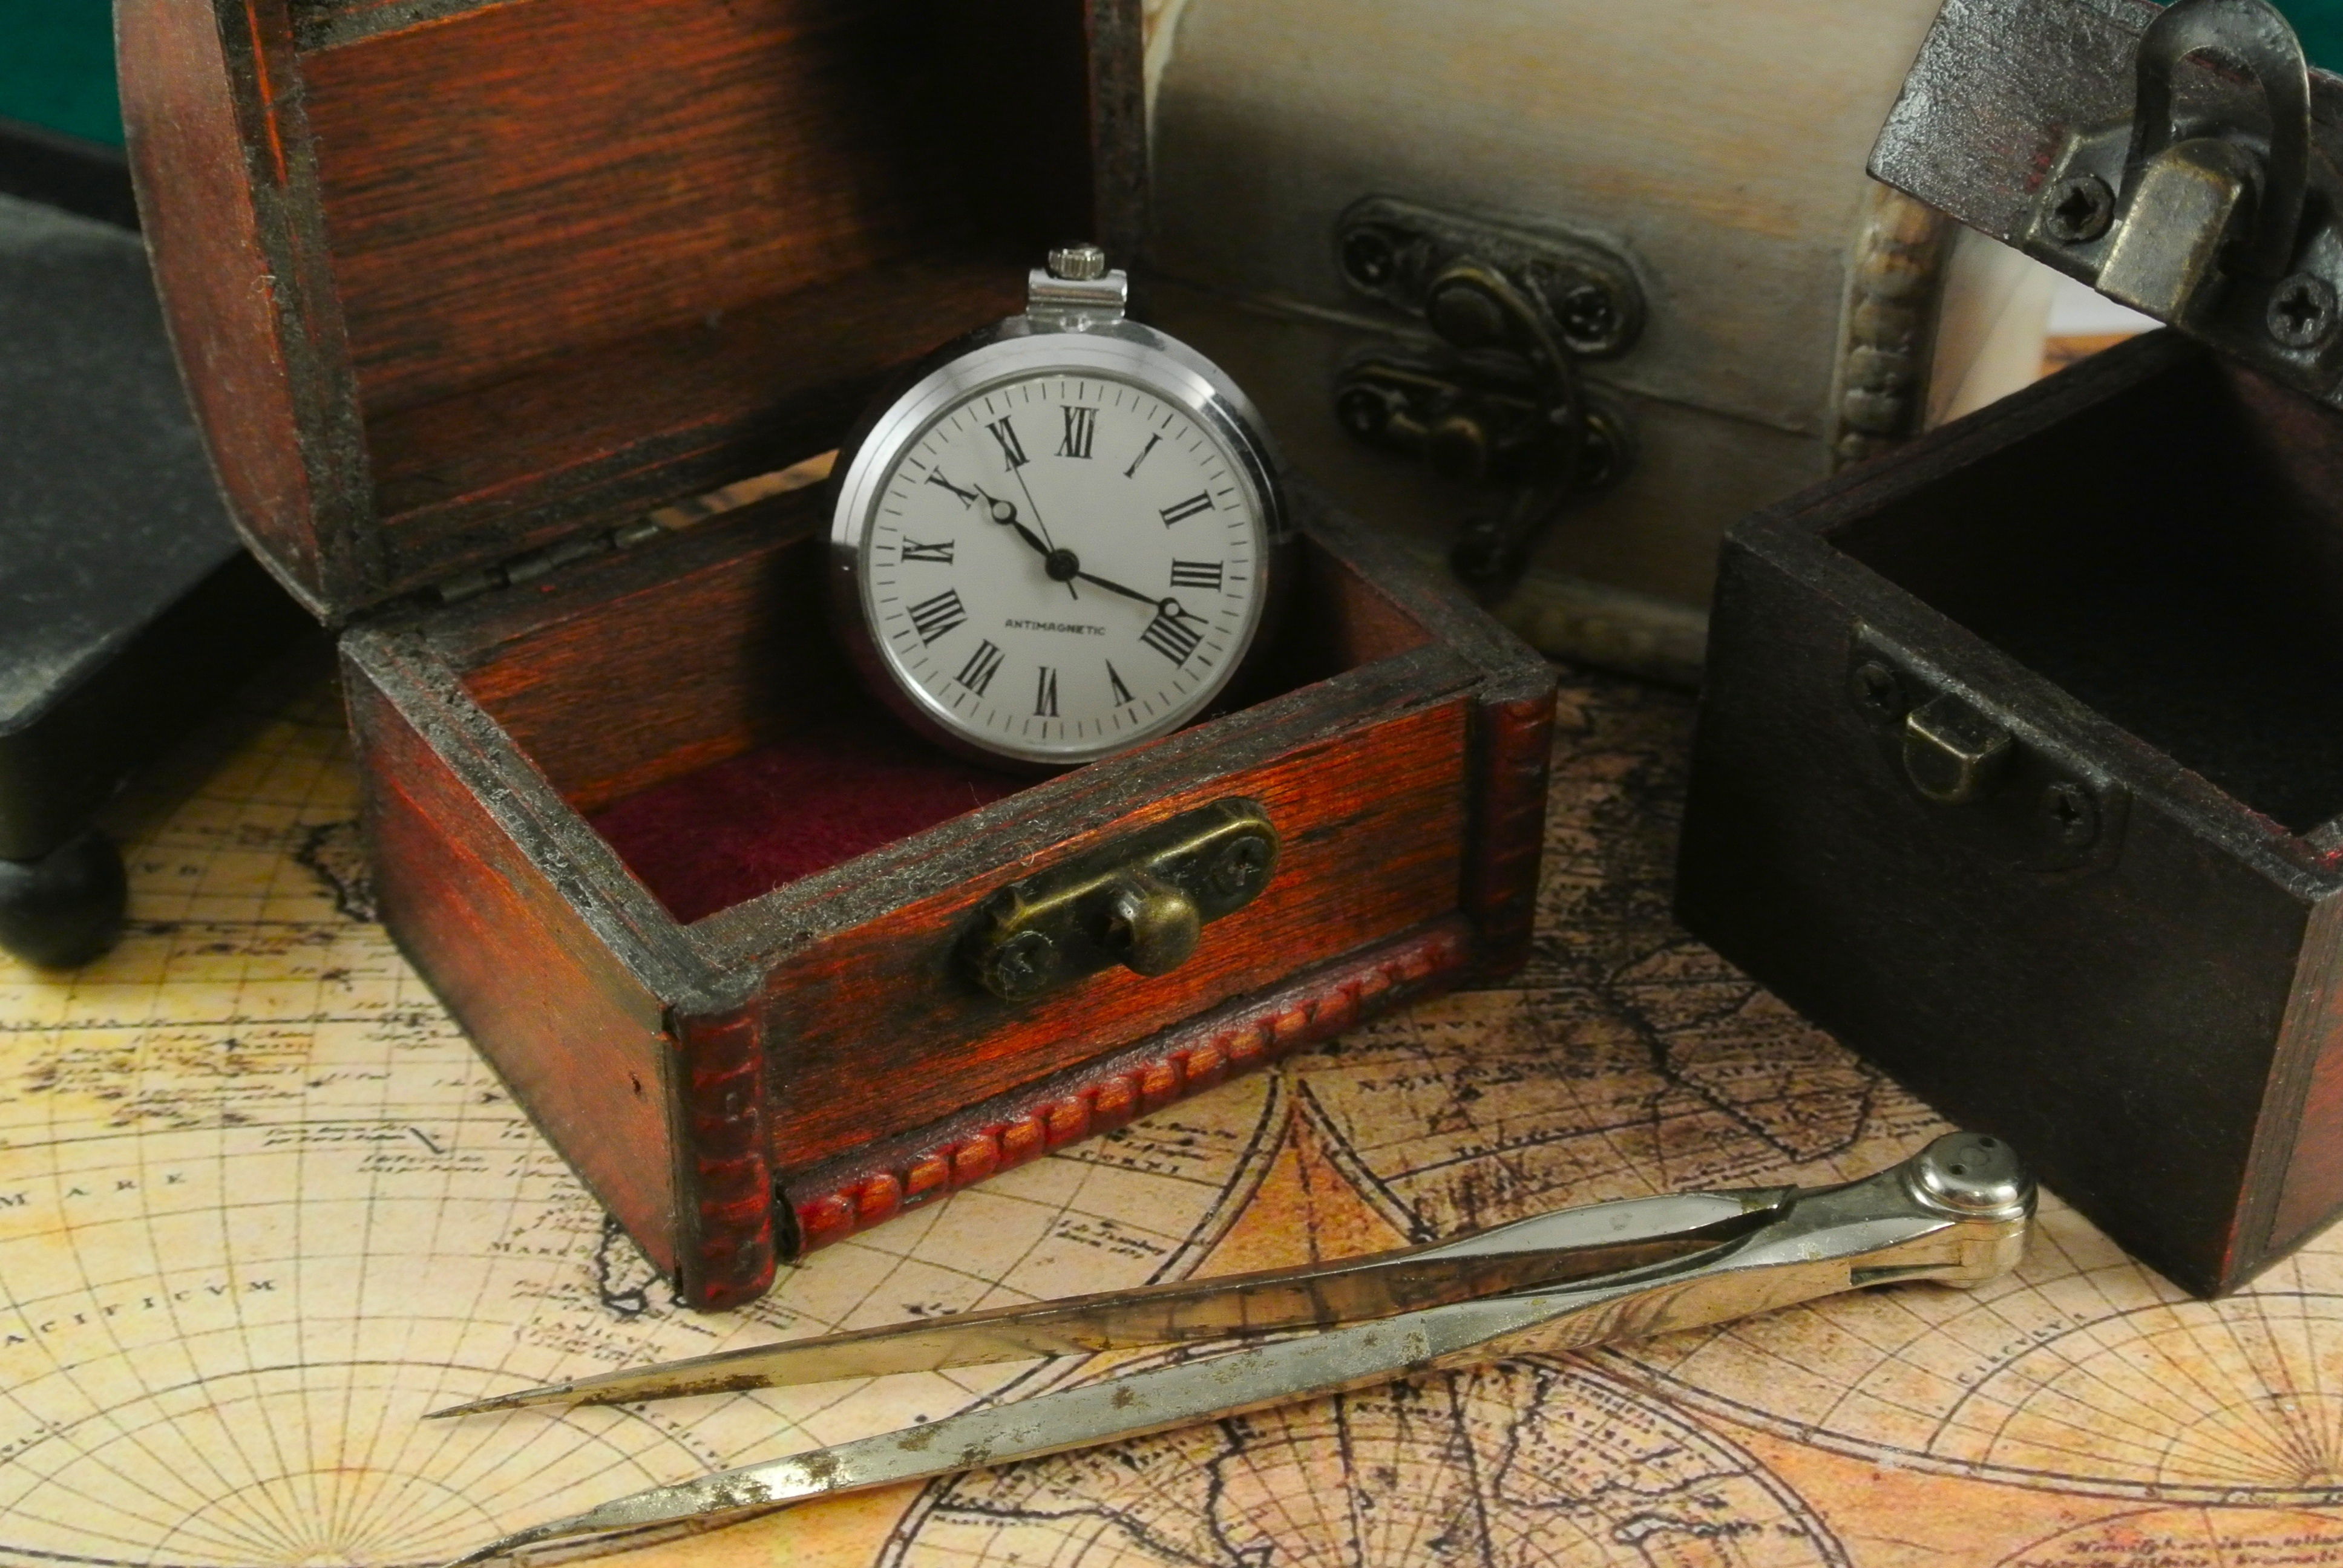
open, antique, morning, clock, time, key, castle, box, close, radio, chest, close up, treasure, man made object